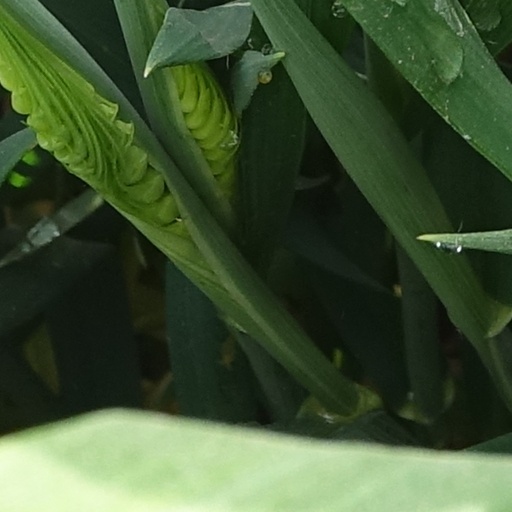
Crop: wheat